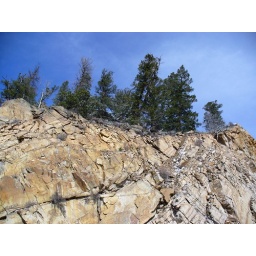
Interesting rock formation on the side of the road in Colorado